Osmanbey

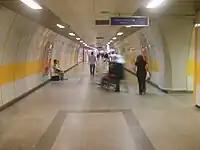
Inside of Osmanbey station of the Istanbul Metro

Osmanbey is one of the four neighbourhoods (together with Teşvikiye, Maçka and Pangaltı) within the Nişantaşı quarter of the Şişli district in Istanbul, Turkey.